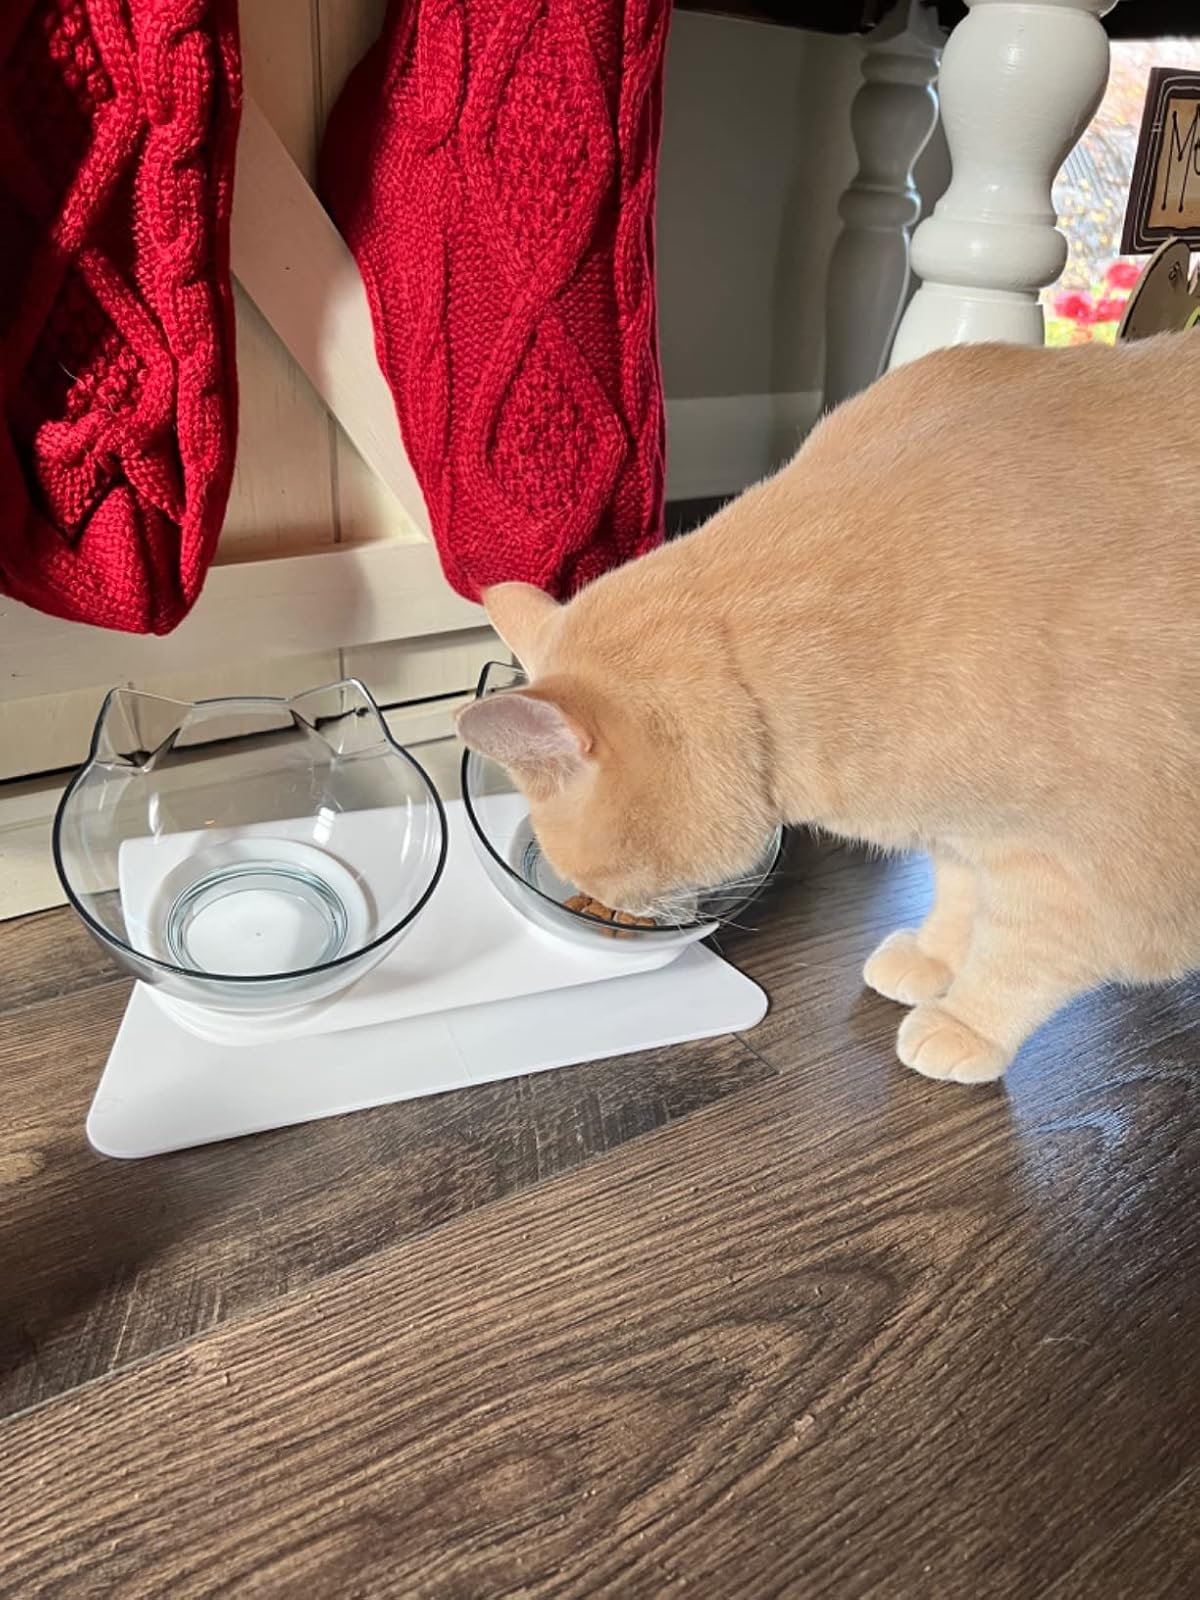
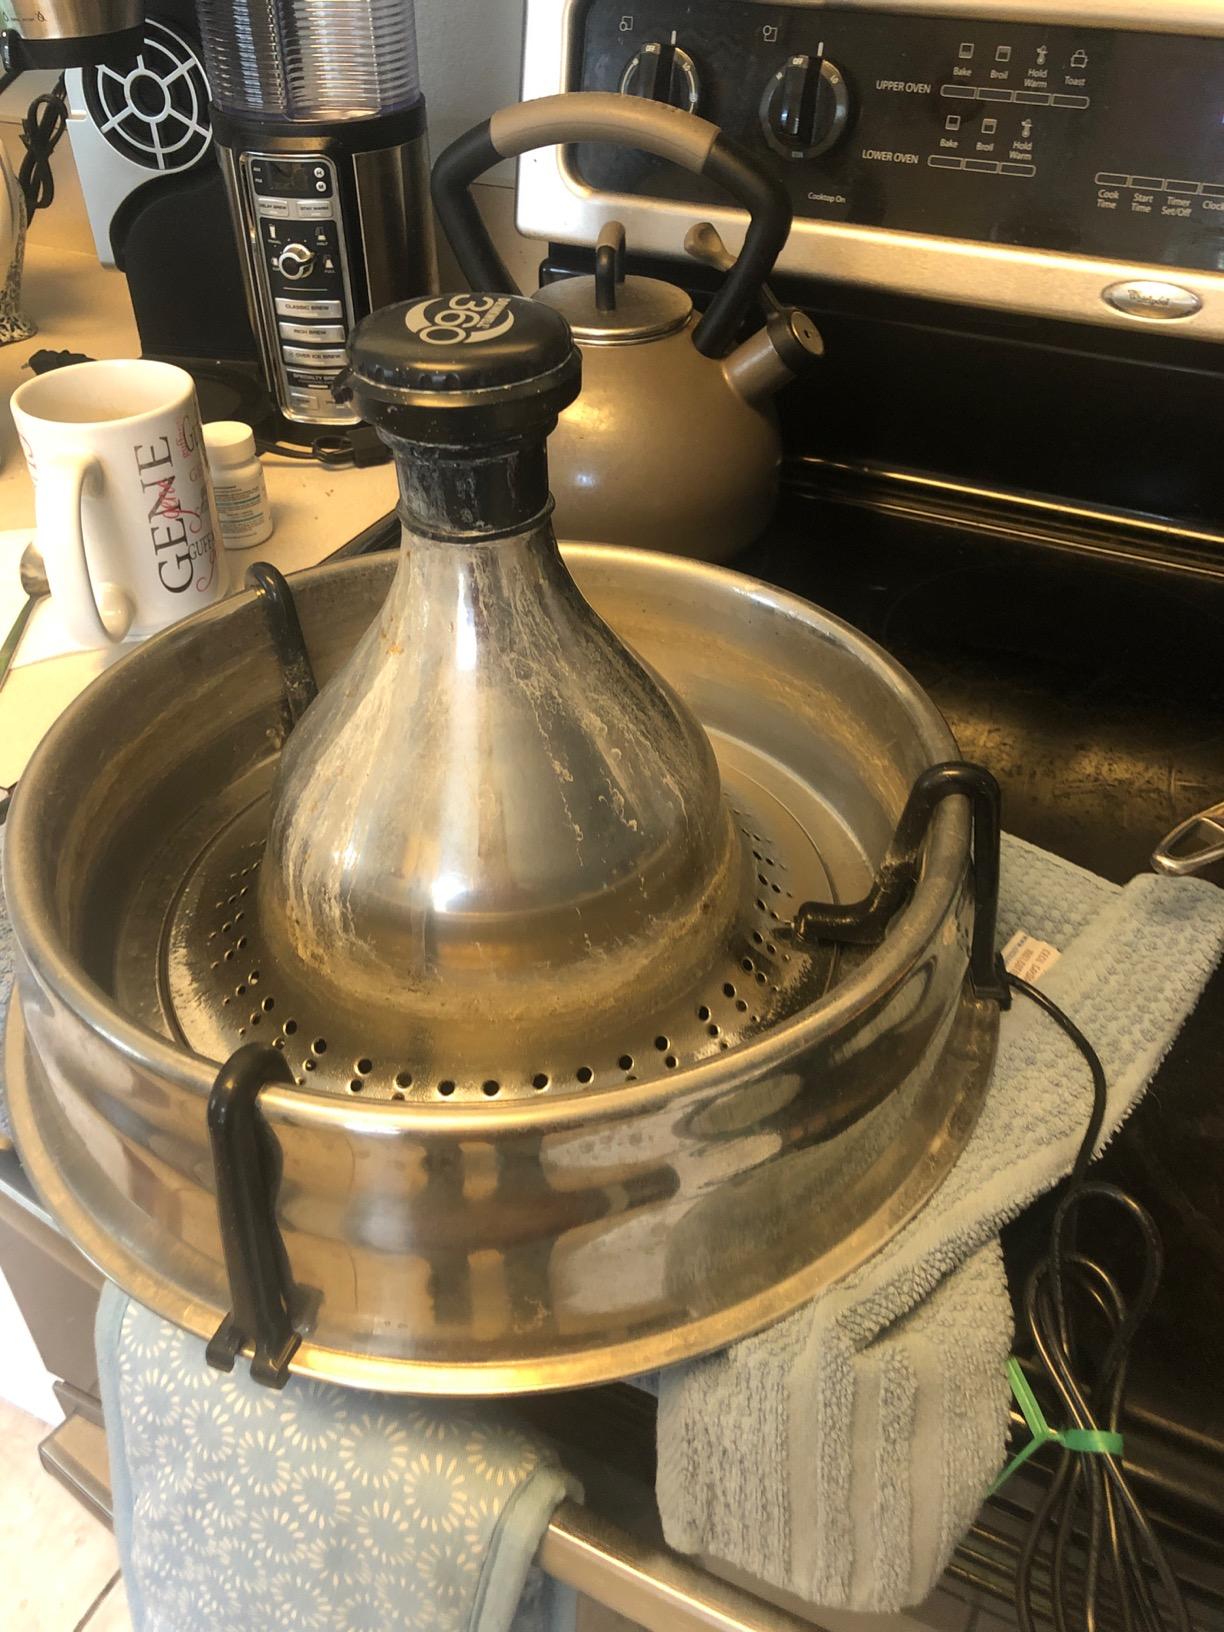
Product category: items_bowl
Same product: no